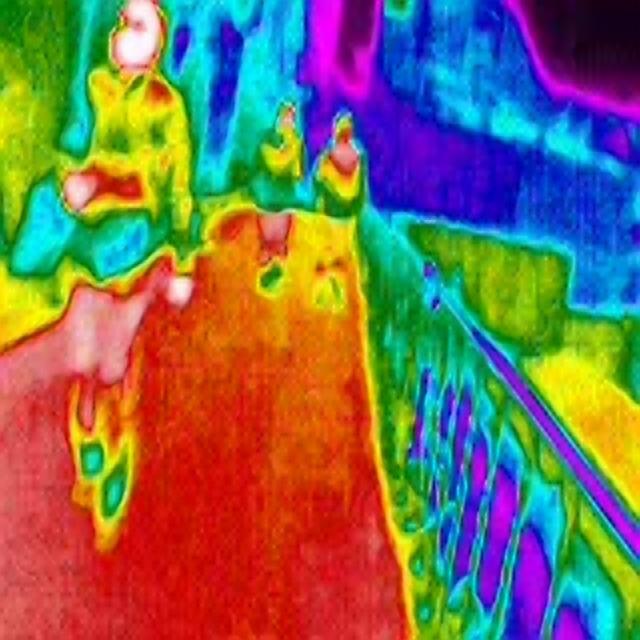
Detected objects:
label: person
label: person
label: person